Thomas Hayward (tenor)

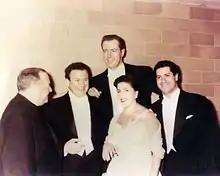
Hayward, second from left, pictured with his Metropolitan Opera colleagues, Licia Albanese, Frank Guarrera (far right) and Jerome Hines.

The lyric tenor made his debut with the New York City Opera in November 1944, as Edmondo in Giacomo Puccini's "Manon Lescaut", opposite Dorothy Kirsten in the title role.